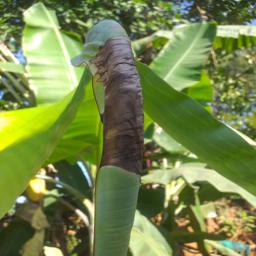
Label: MALBHOG LEAF